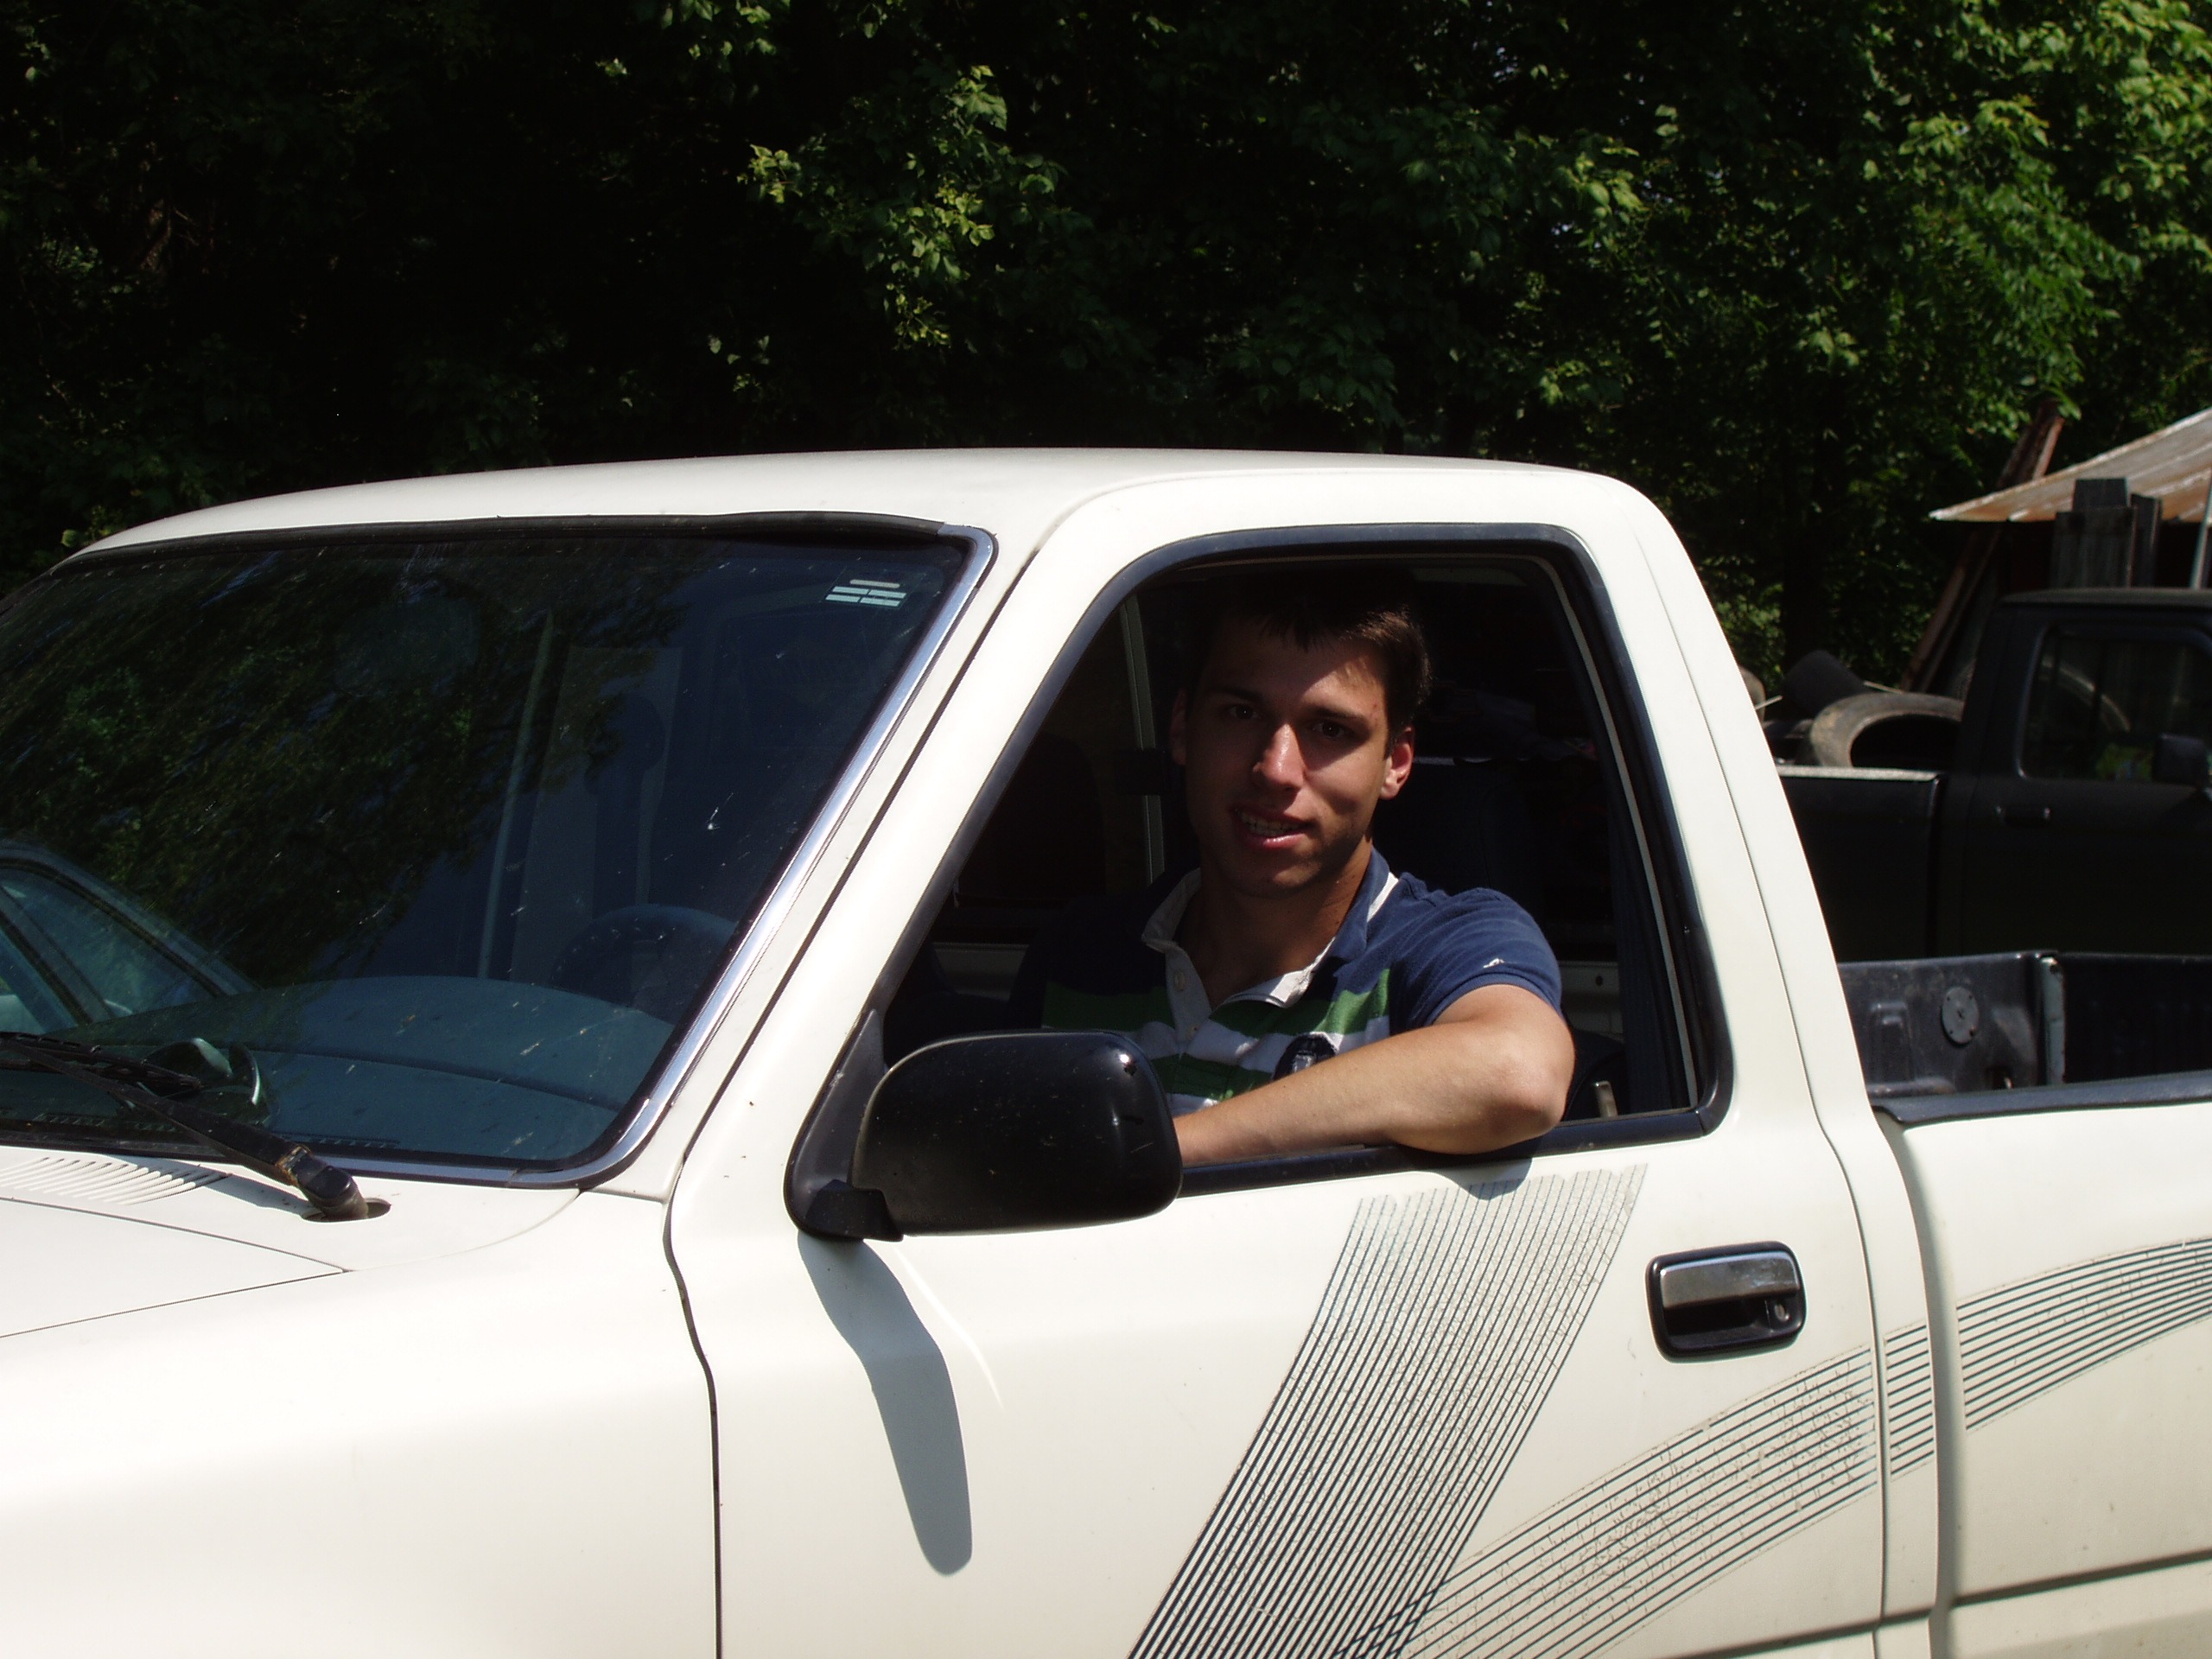
car, automobile, window, driving, truck, vehicle, windshield, auto, automotive, motor vehicle, vintage car, pickup, classic, driver, antique car, land vehicle, automobile make, automotive exterior, automotive design, luxury vehicle